Otholobium

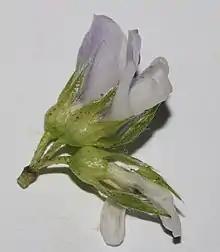
Flowers in a cluster of 3 in "O. obliquum"

The flowers are seated or on a very short stalk, growing in inflorescences consisting of 1 or 5-18 groups of 3 or rarely 2, set in the leaf axils or at the tip of the stems. Every individual flower is subtended by a bract and every triplet is subtended by an oval bract. The 5 sepals are merged at the base to form a bell-shaped calyx and 5 unequal lobes at the top. The lowest lobe may or may not be much longer or broader than the rest, while the upper 2 or 4 lobes may be merged further toward the tip. The inside of the calyx is sometimes covered in black, stubby hairs.